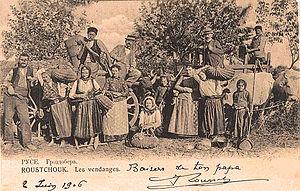
Vendanges à Roustchouk
La viticulture en Bulgarie est vieille d’au moins 3 000 ans. Dans l’Iliade, Homère parlait déjà, des vignes de la Thrace, et le culte de Dionysos est né ici.